Mining in Cornwall and Devon

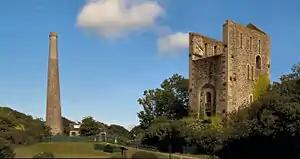
The preserved engine house and stack at East Wheal Rose

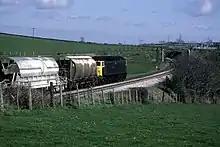
A freight train of china clay

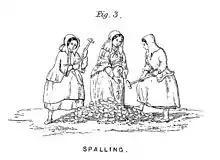
Bal maidens at work, showing traditional dress

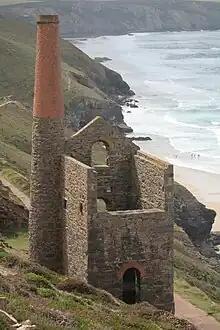
Wheal Coates, St Agnes

The Royal Geological Society of Cornwall was founded in 1814 to promote the study of the geology of Cornwall, and is the second oldest geological society in the world. The Cornish Institute of Engineers was begun by mechanical engineers. Mining is an important area in which it is active.